Pocahontas Fuel Company Store (Switchback, West Virginia)

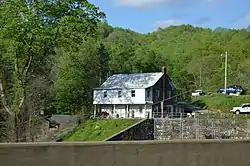
Site of the store

The Pocahontas Fuel Company Store was a historic Pocahontas Fuel Company company store building located at Switchback, McDowell County, West Virginia. It was designed by architect Alex B. Mahood, and built in 1917. It was a two-story brick building with a one-story wing that housed the business office. It had a flat roof, sat on a high stone foundation, and featured Neoclassical detailing. It had a brick cornice with a concrete parapet and a concrete entablature with dentils.